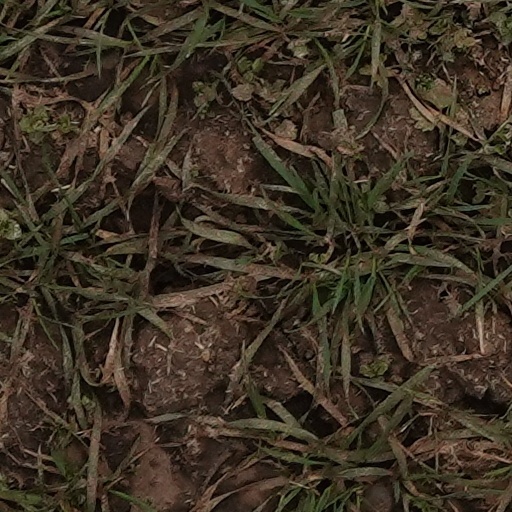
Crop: wheat